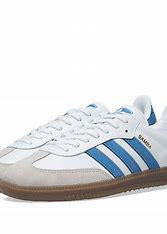
Brand: Adidas
Model: Samba